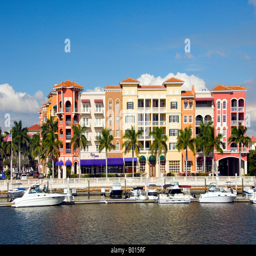
the marina at the shopping and dining complex